Ashlyn Harris

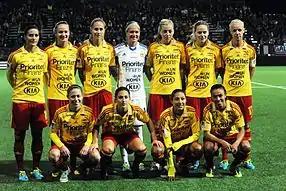

In July 2013, during the first NWSL season, it was announced that Harris would be joining the Swedish club Tyresö FF immediately following the NWSL regular season in late August. Harris, Spirit teammate Ali Krieger, and former UNC teammate Whitney Engen all signed short-term contracts with the team. They joined United States national team members Christen Press and Meghan Klingenberg, who were already with the club on long-term contracts. Four days after the end of the NWSL season, Harris played her first game for Tyresö on August 21, 2013. She made seven appearances with the team in the Damallsvenskan regular season and four appearances in the UEFA Women's Champions League.